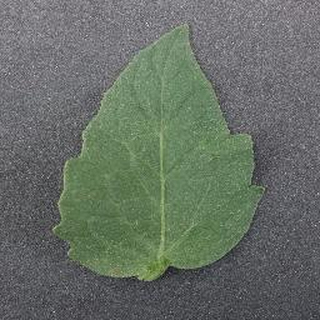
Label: healthy_tomato